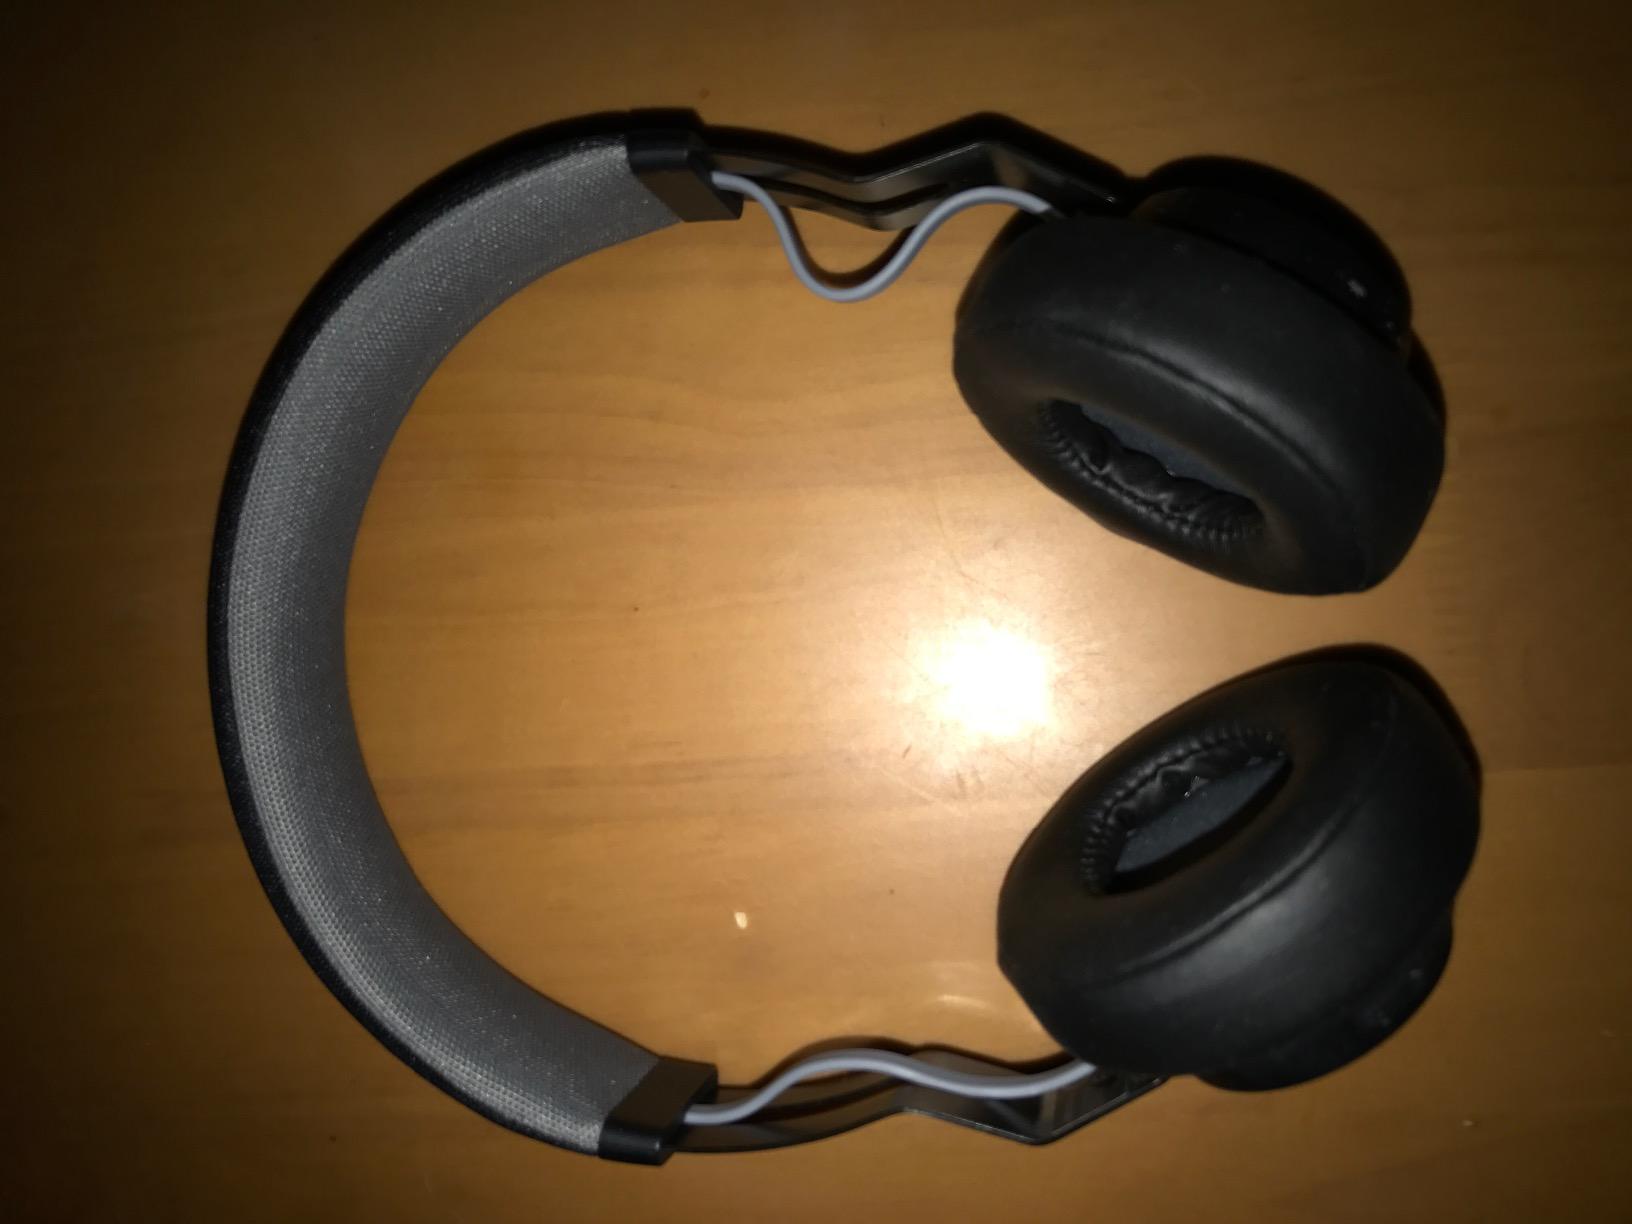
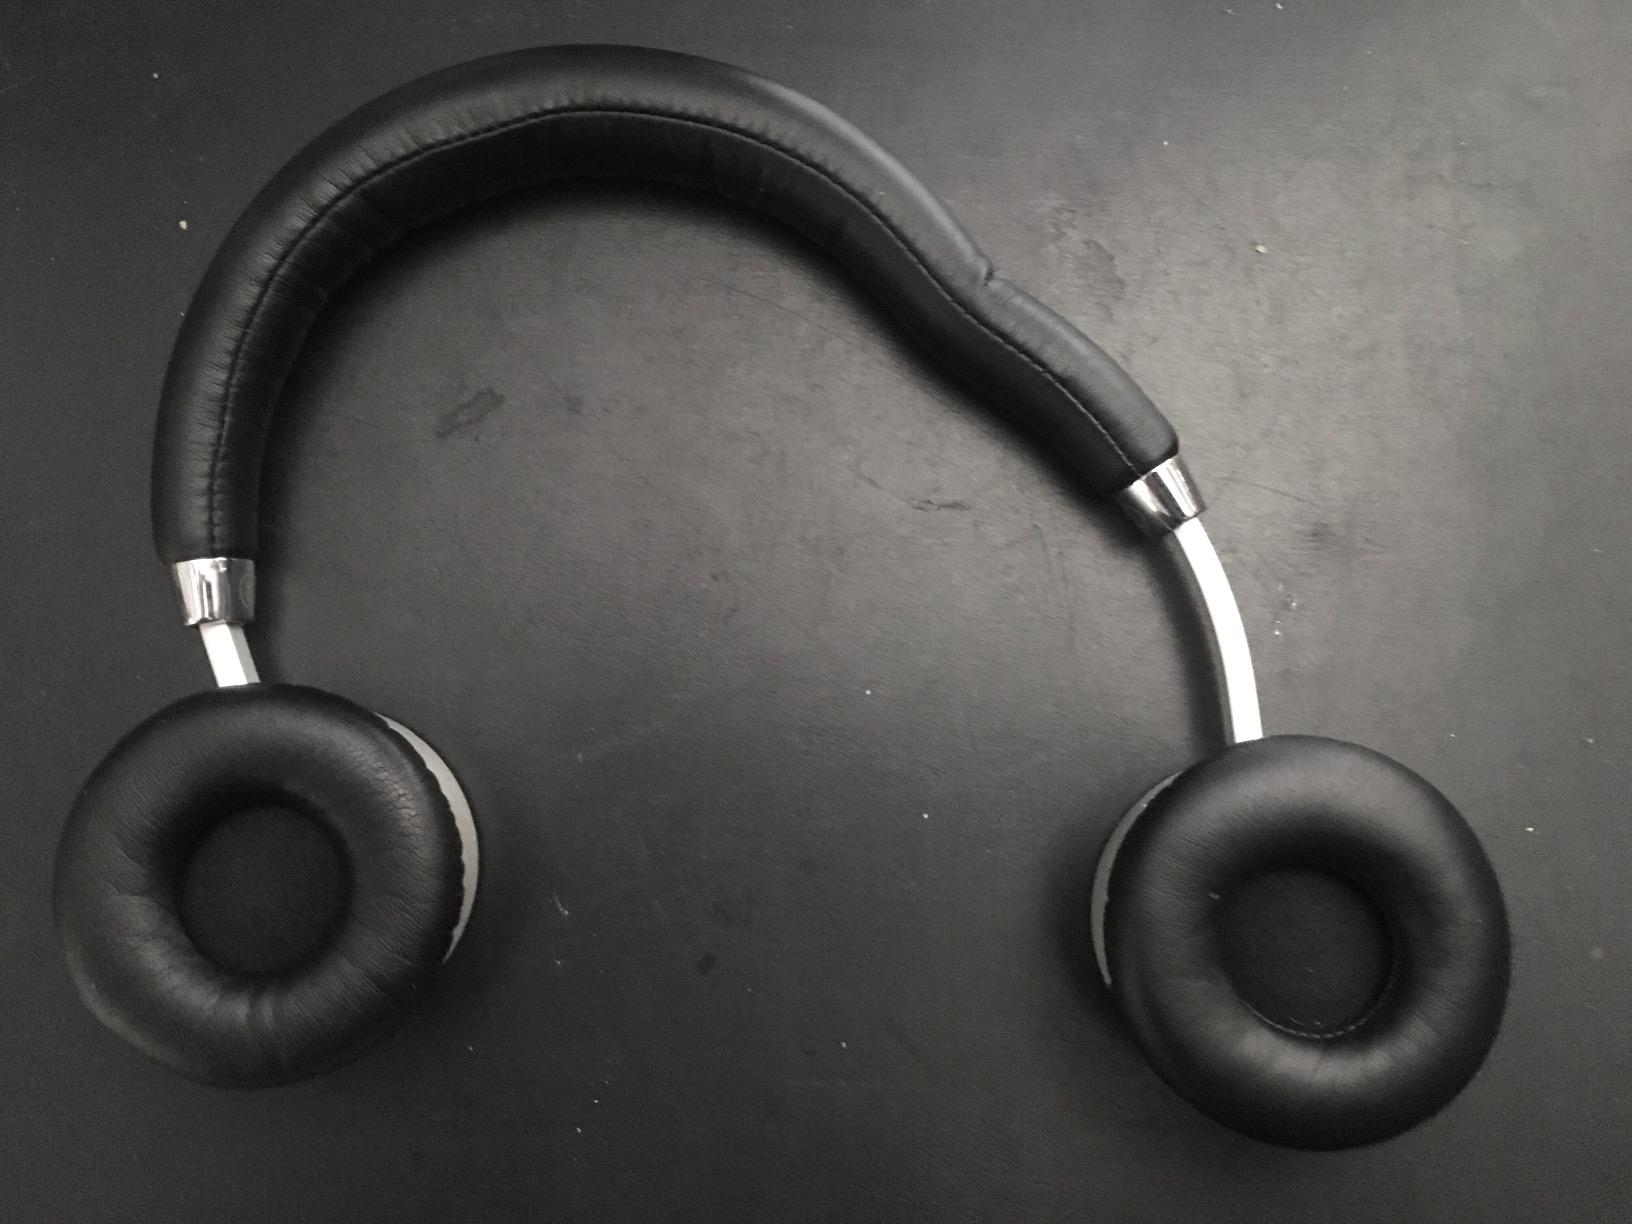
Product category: headphones
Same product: no